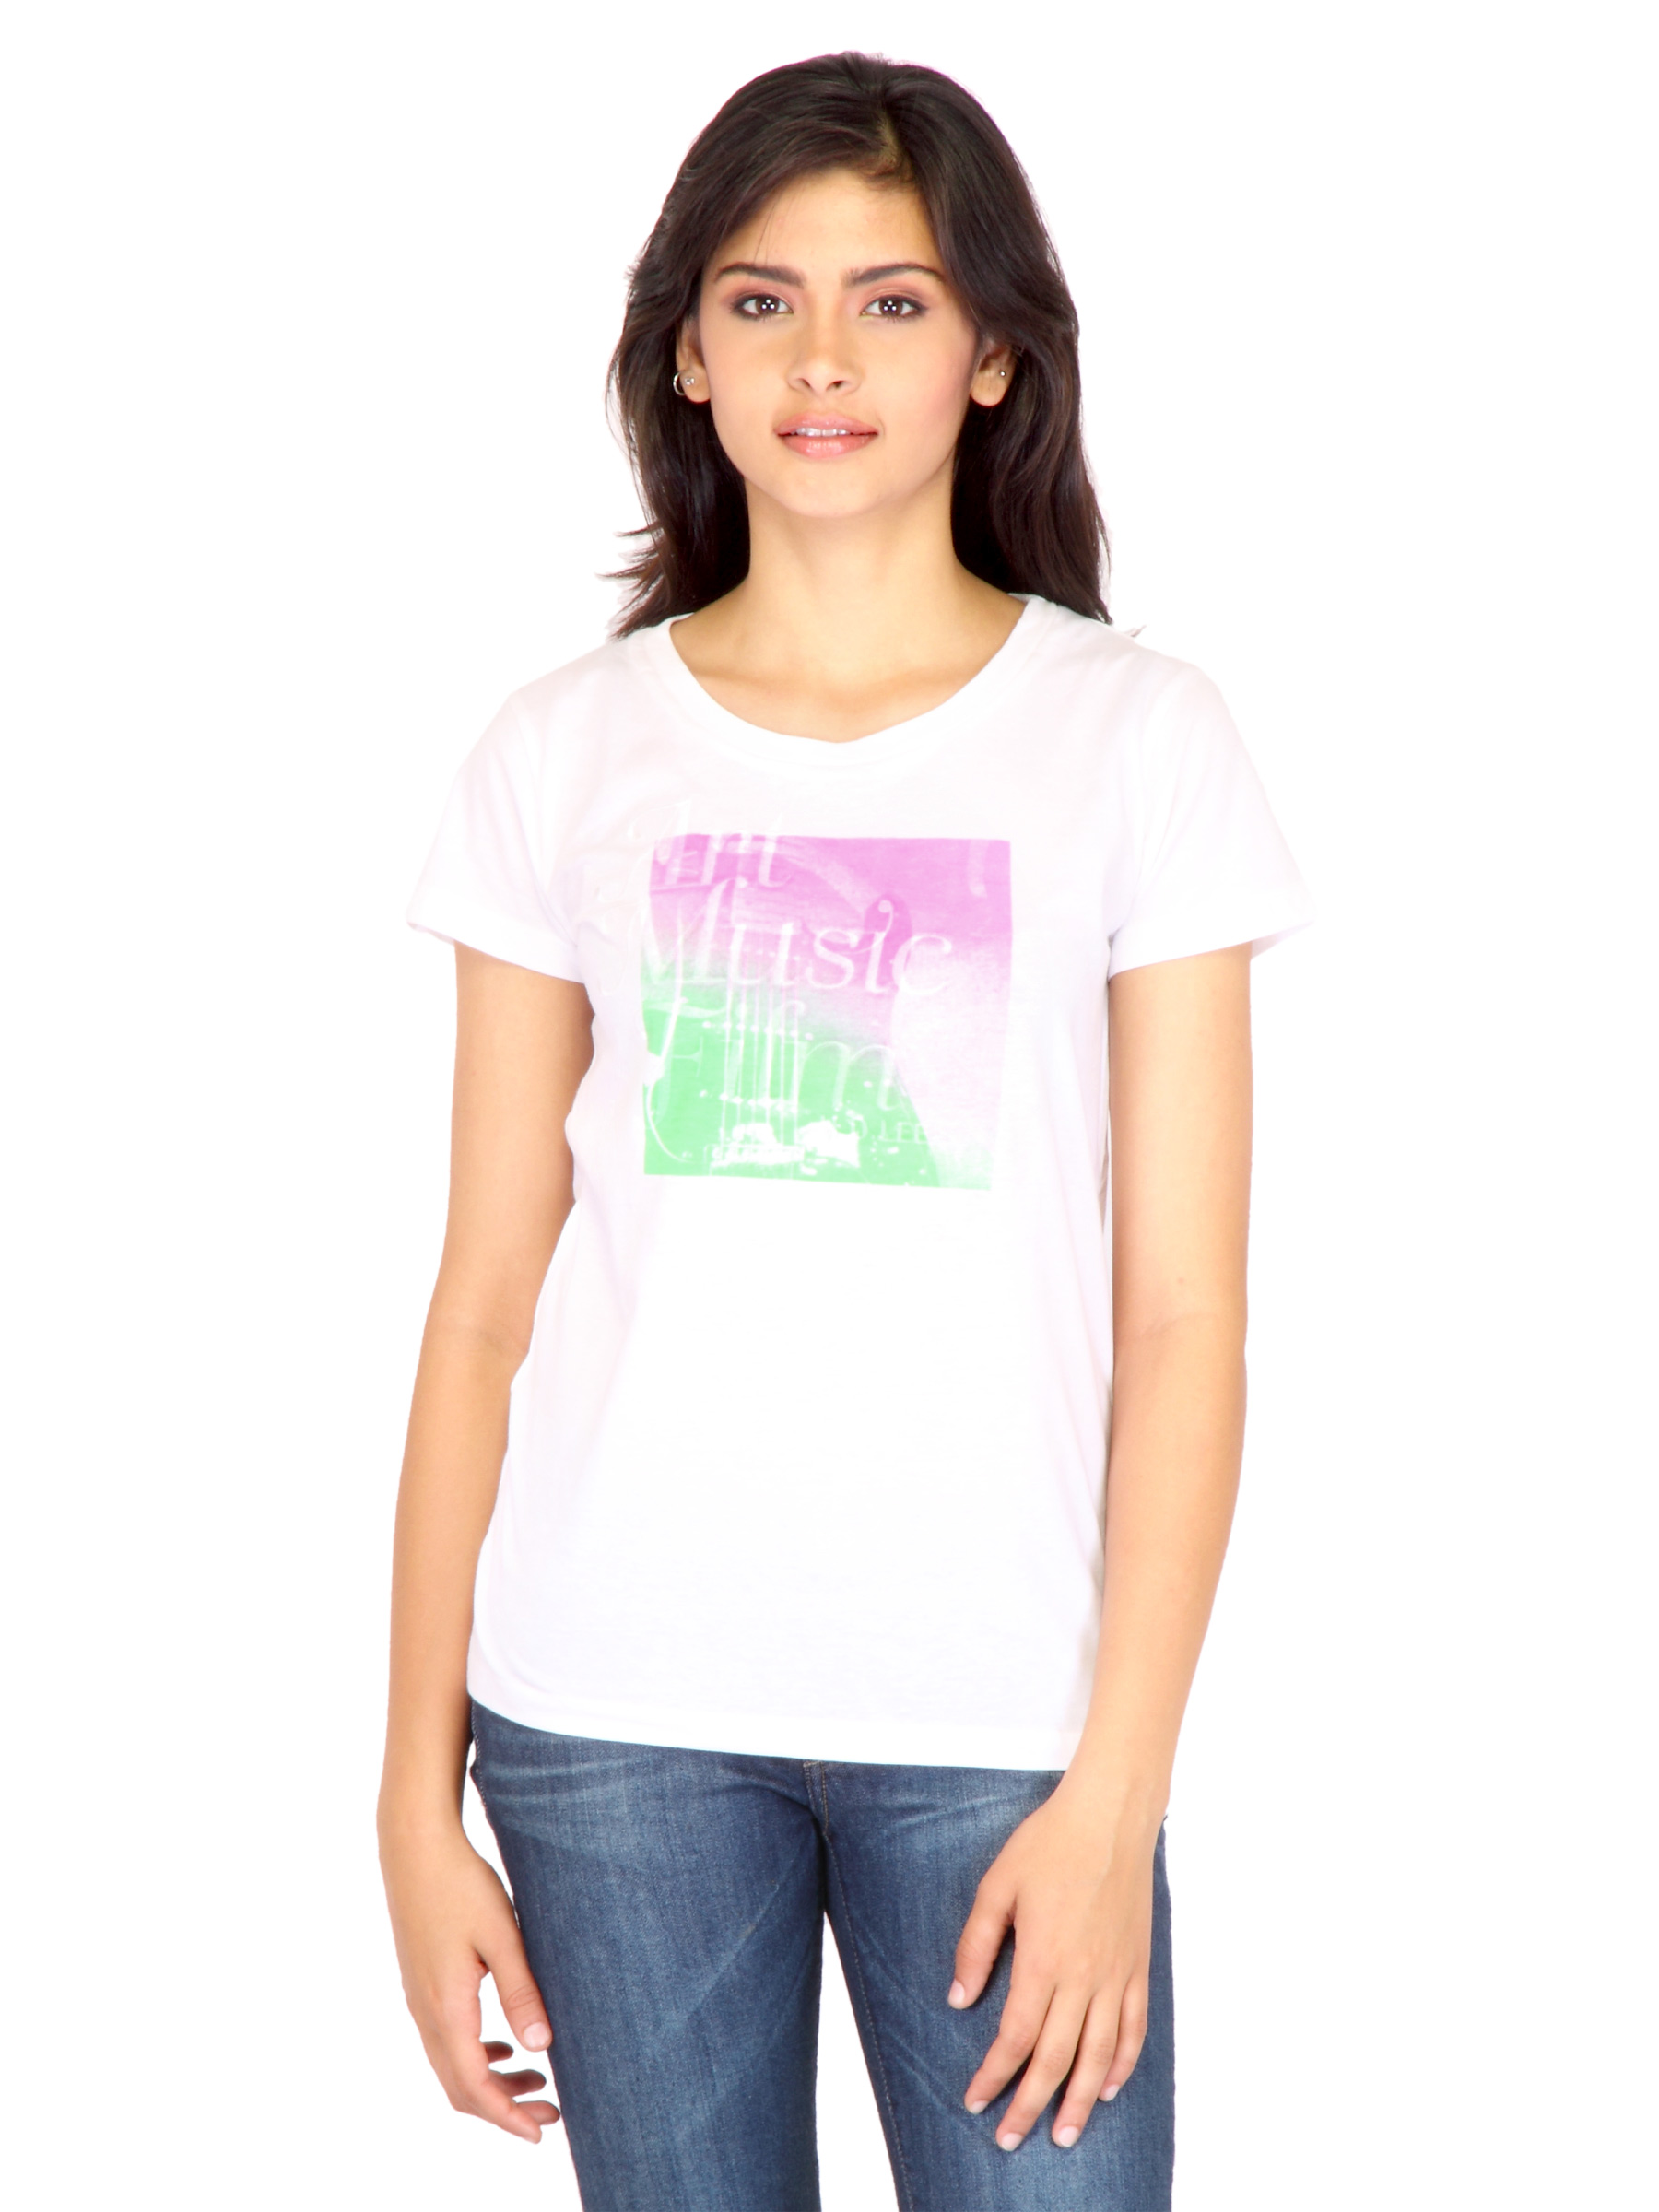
Lee Women Women Printed T-shirt
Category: Apparel / Topwear / Tshirts
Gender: Women
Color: White
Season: Fall 2011
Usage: Casual